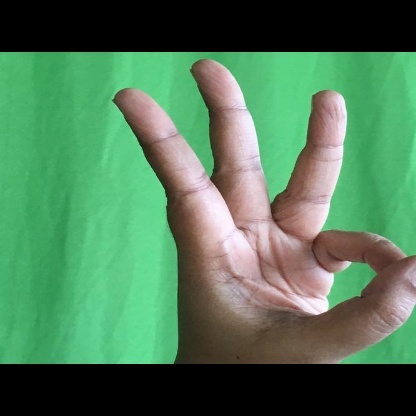
Mudra: Trishulam